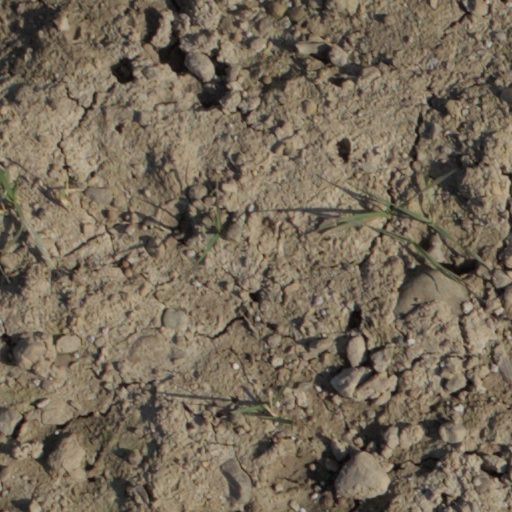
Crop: wheat